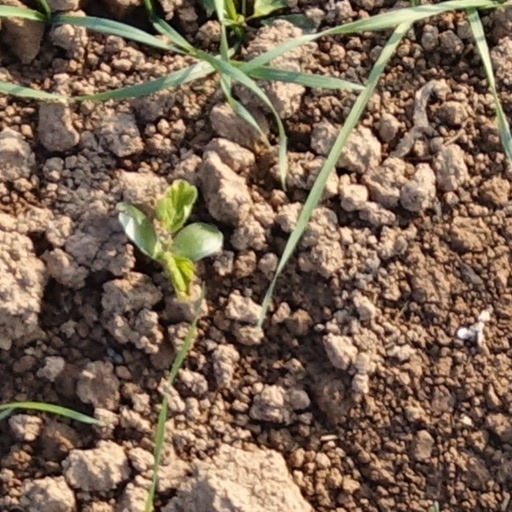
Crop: wheat